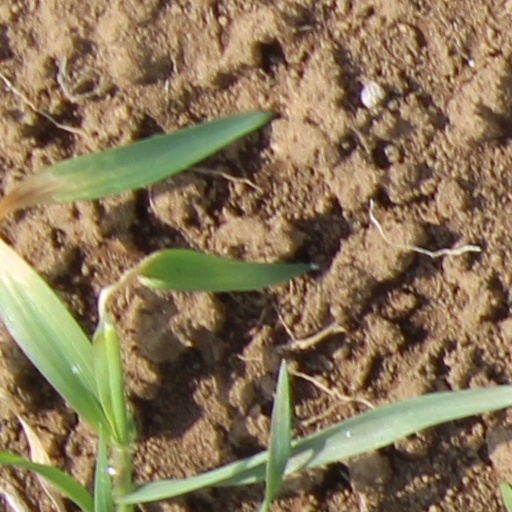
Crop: wheat